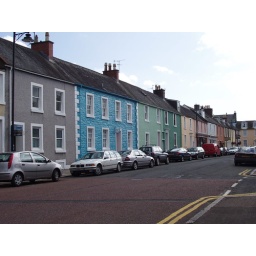
I love these beautiful colorful houses in Kirkudbright, in the southwest of Scotland